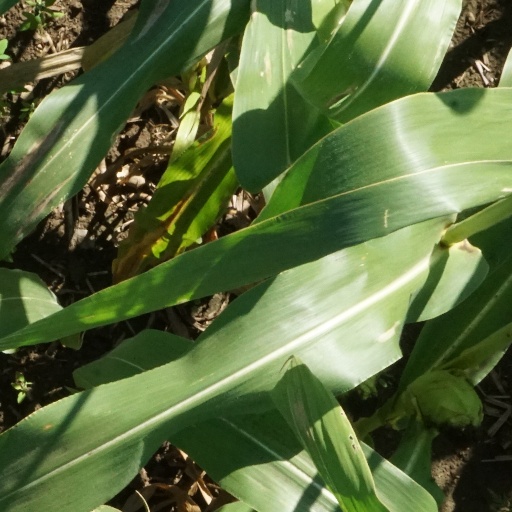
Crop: maize; corn